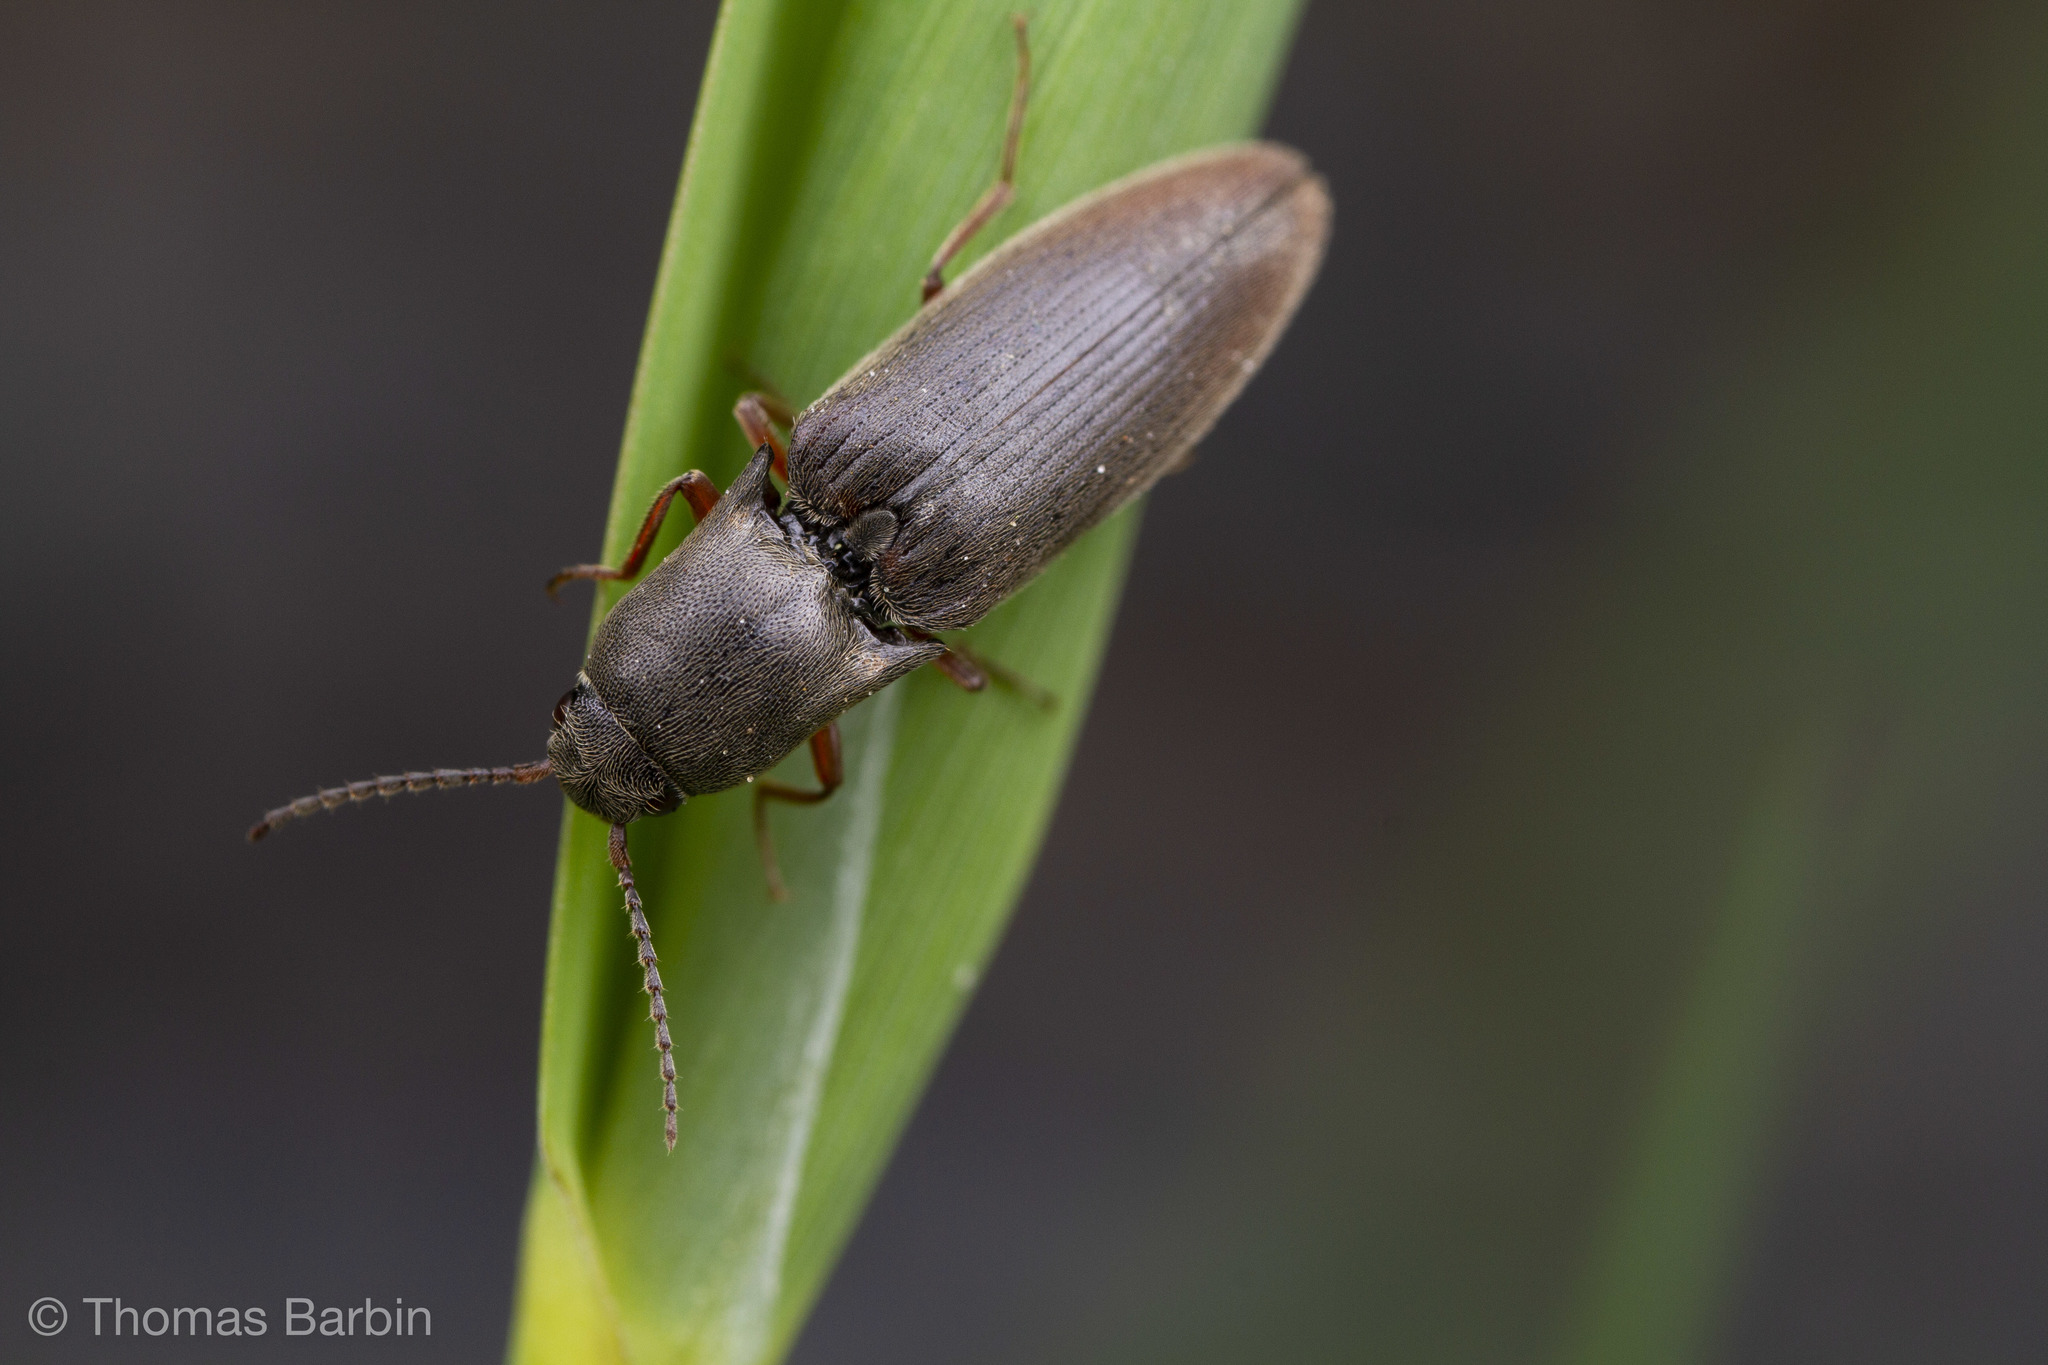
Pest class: clickbeetles_wireworms